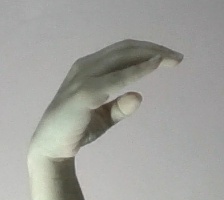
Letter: jeem